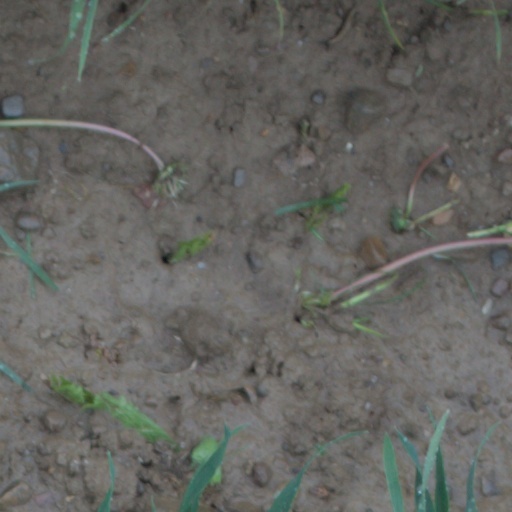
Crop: wheat